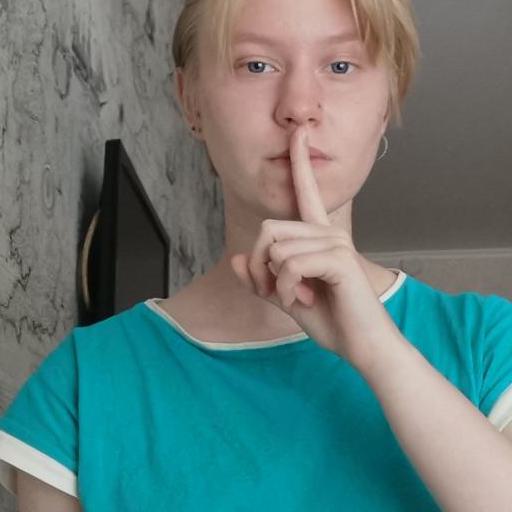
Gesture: mute